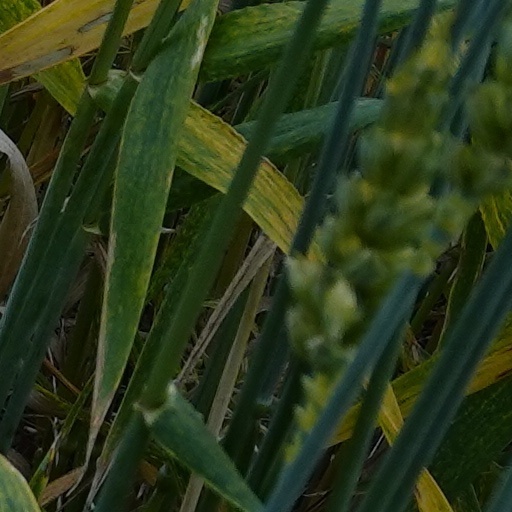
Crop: wheat